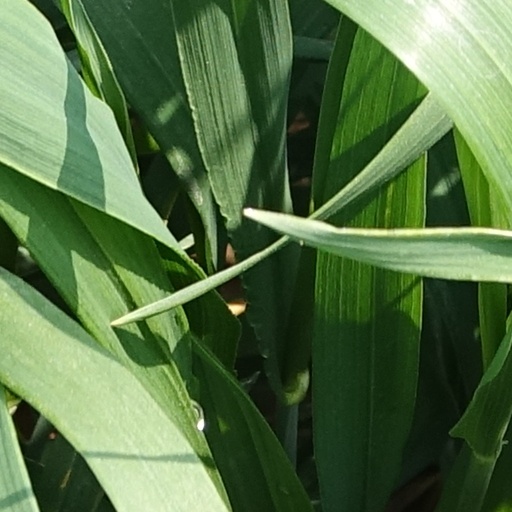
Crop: wheat